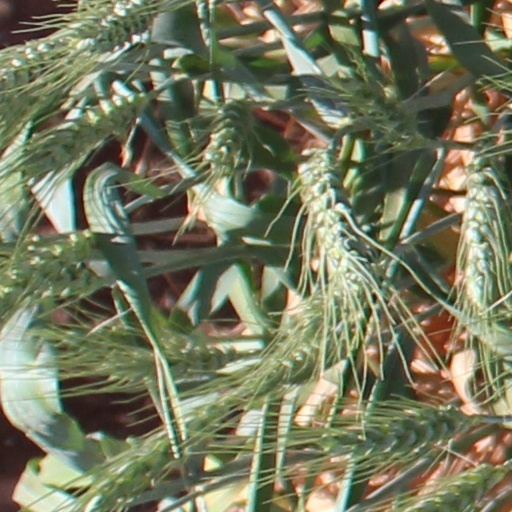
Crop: wheat